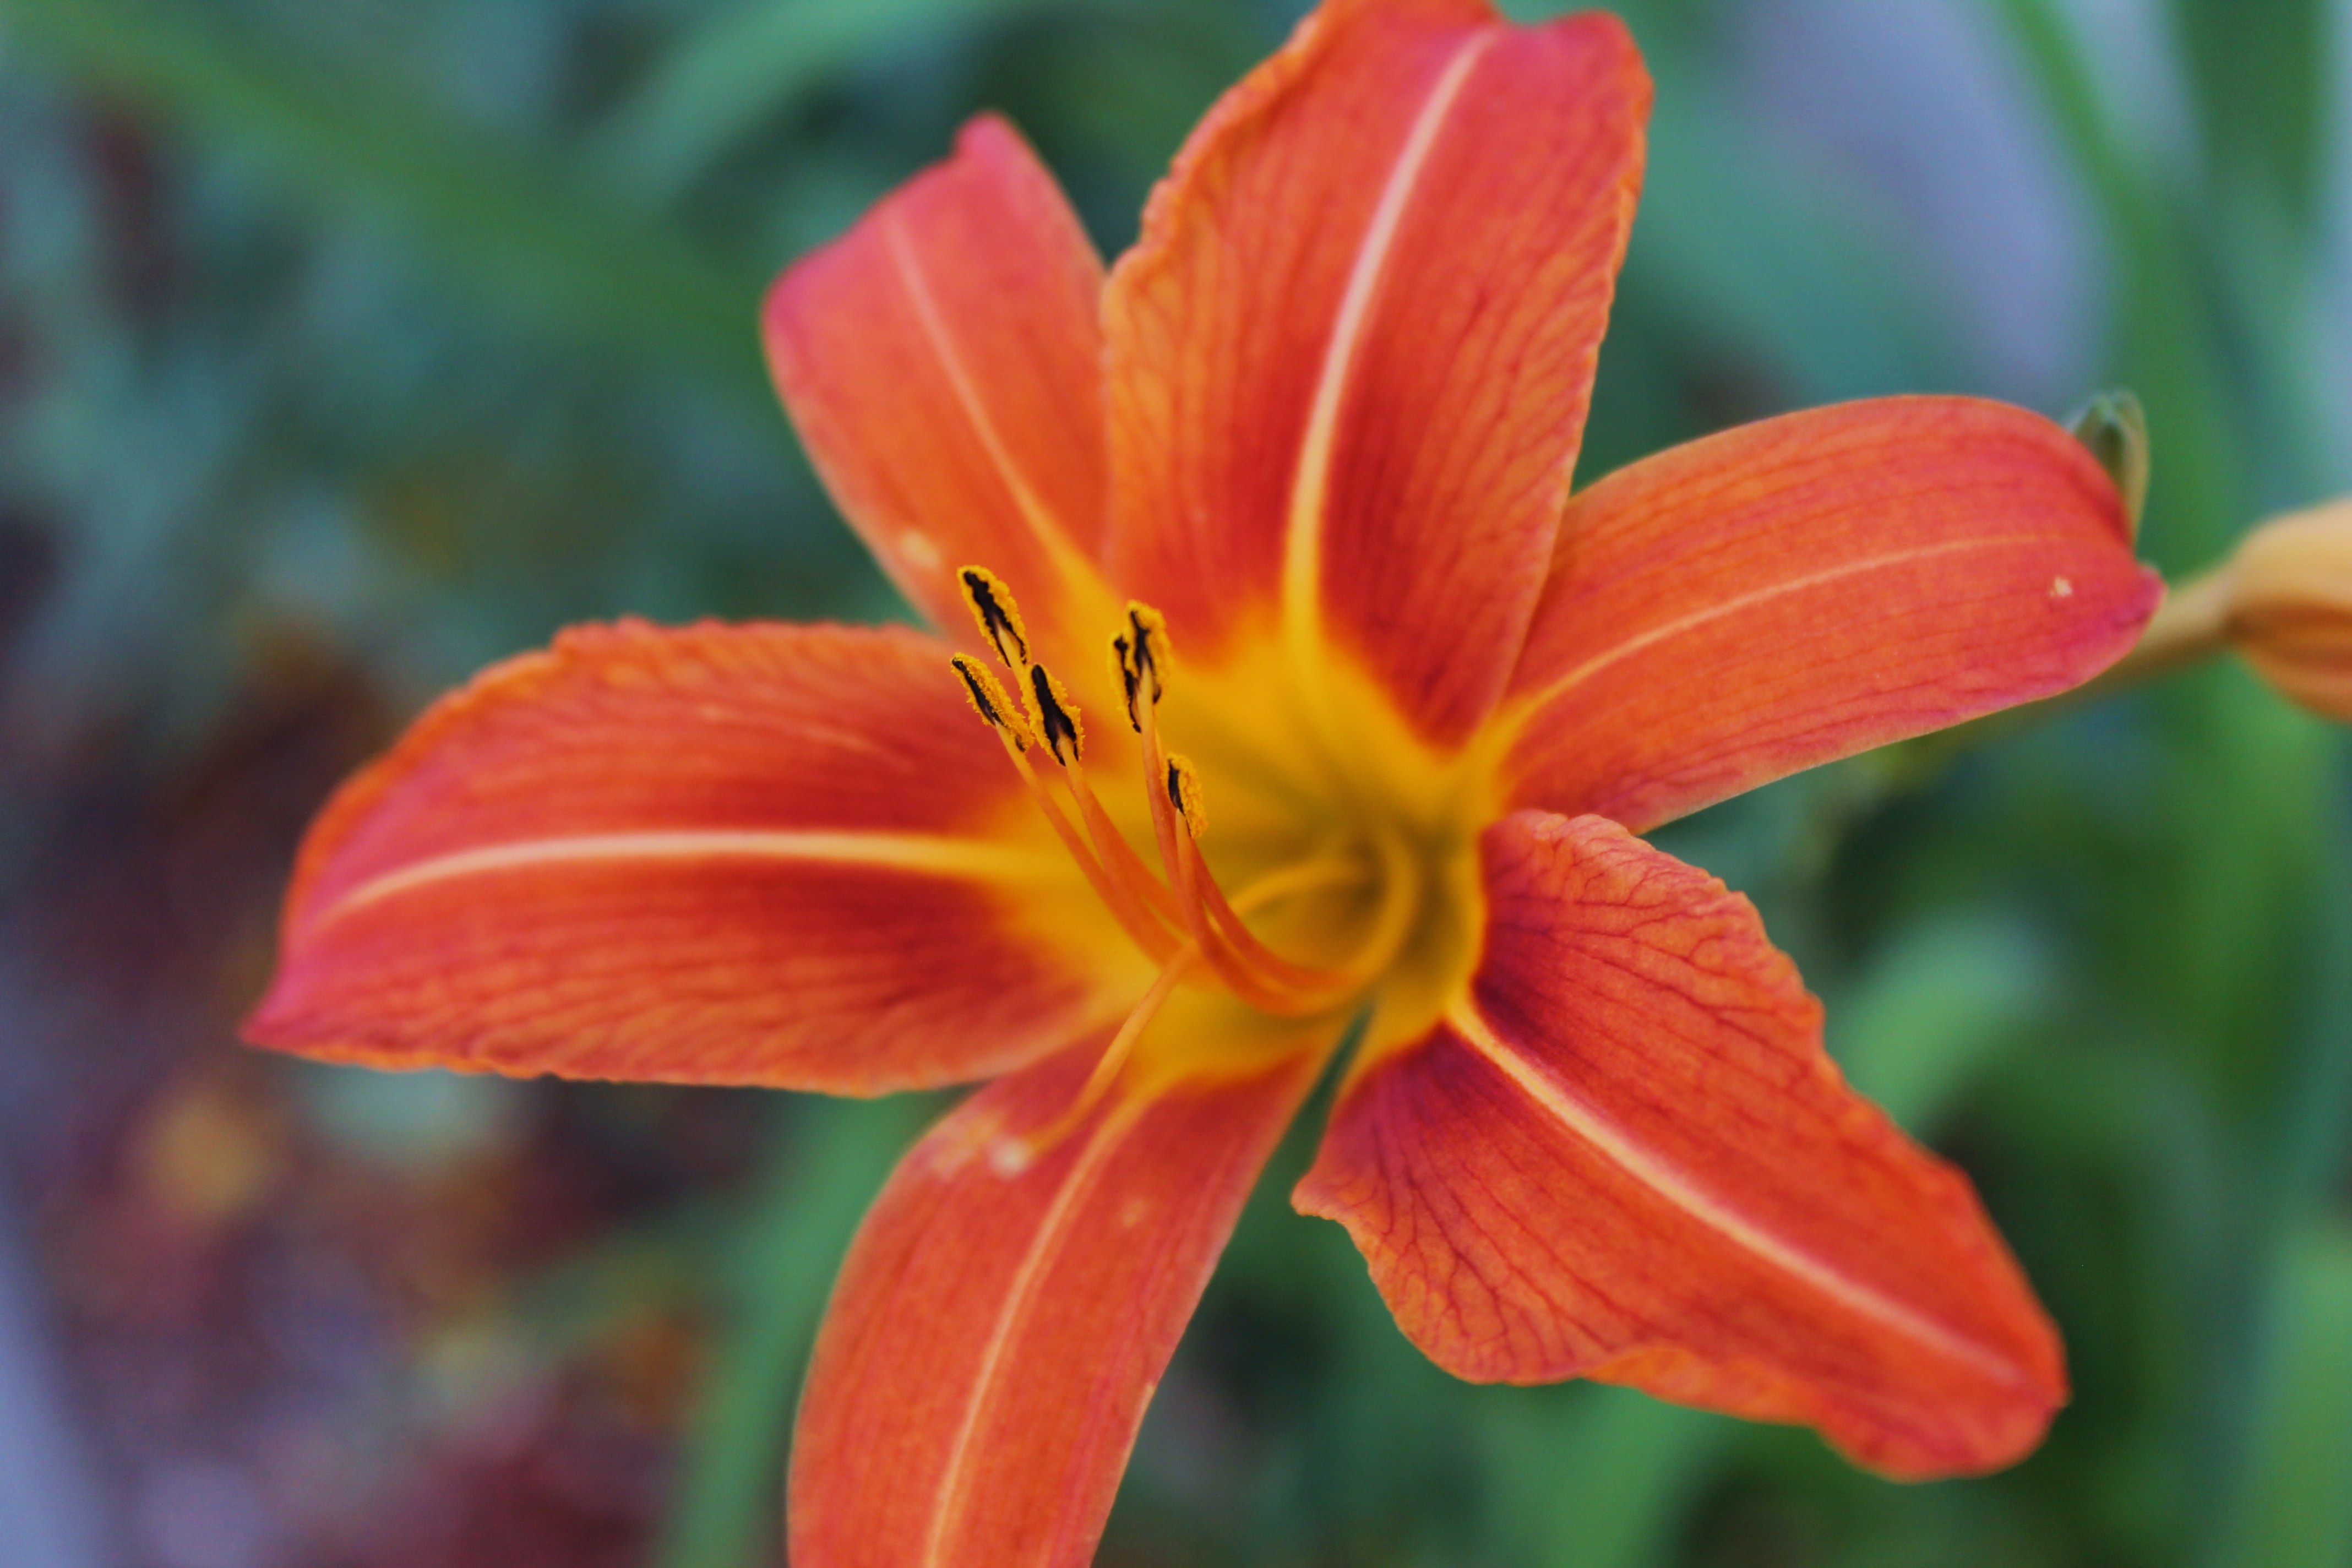
outdoor, blossom, plant, flower, petal, bloom, pattern, pollen, spring, color, grow, natural, botany, blooming, colorful, yellow, garden, flora, new mexico, bright, blurry, vibrant, multicolor, spring flower, daylily, macro photography, orange flower, flowering plant, ovules, desktop background, amber avalona, bright flower, orange and yellow, colorful flower, tiger lily, orange lily, bright plant, plant stem, land plant